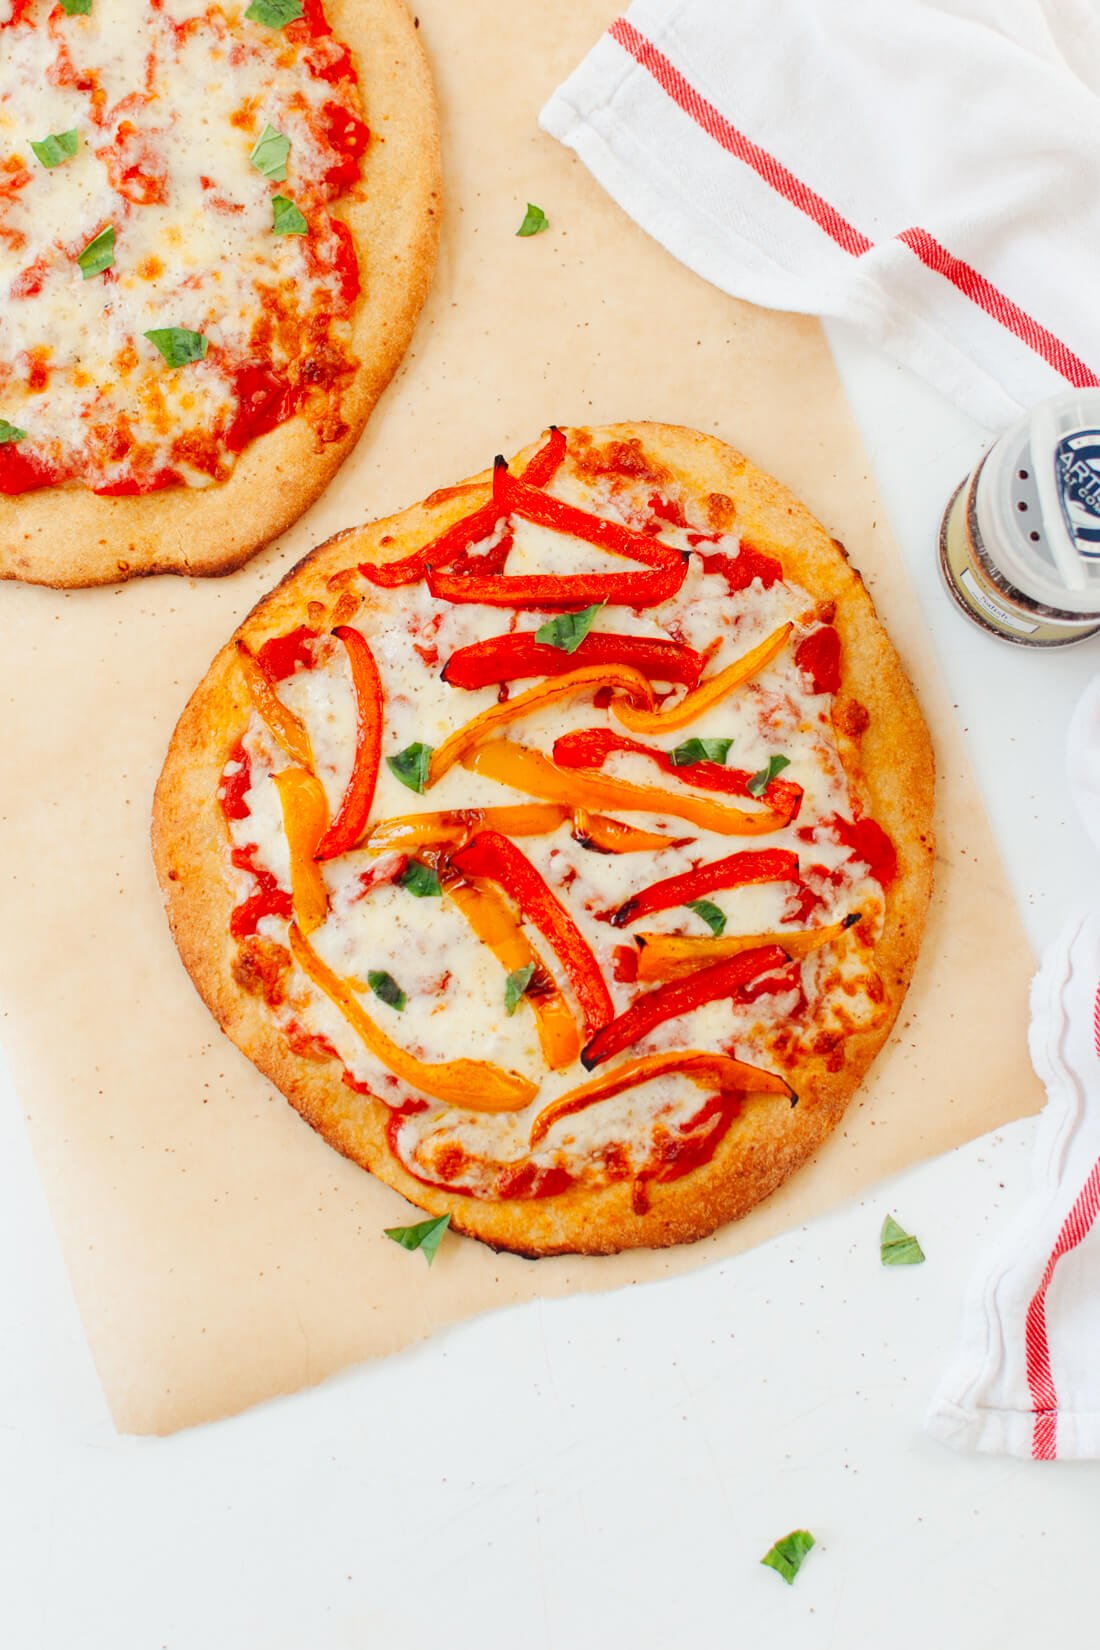
Dish: pizza